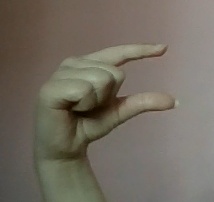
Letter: dal